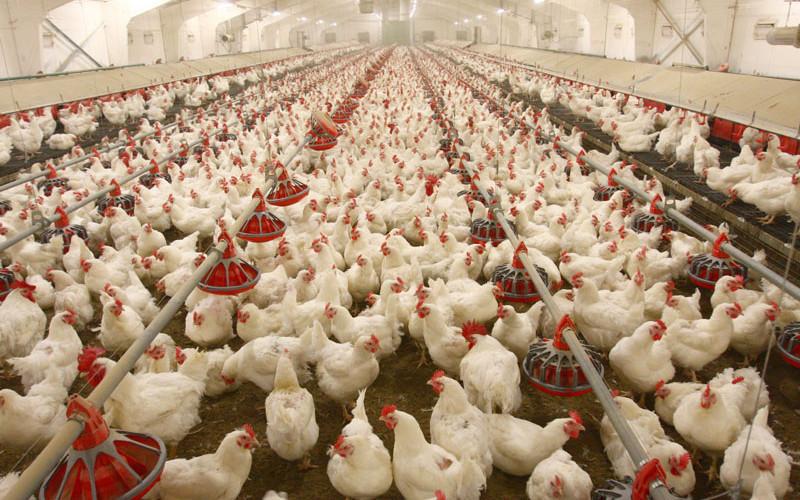
Ufugaji wa kuku wa kisasa wa rangi nyeupe wakiwa katika eneo kubwa. Kuku hao hupelekwa viwandani kisha kuchinjwa, na nyama yao huandaliwa vizuri na kusafishwa, nyingine husagwa na kuhifadhiwa katika mifuko ya plastiki ambapo inaenda kuuzwa kwenye maduka ya kisasa au masokoni.